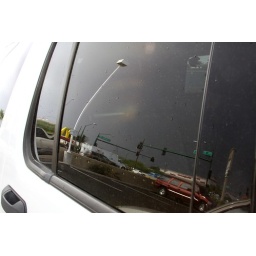
Reflection in my car window